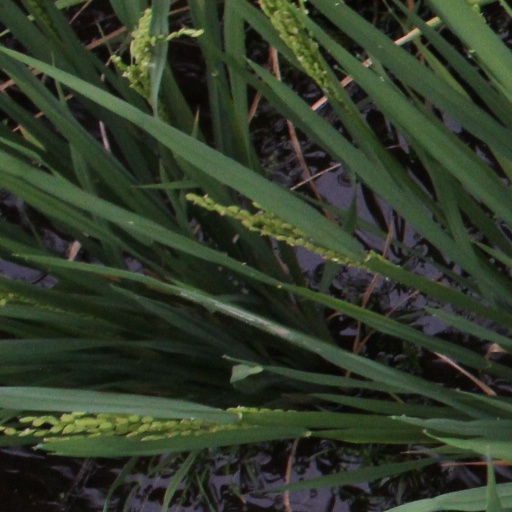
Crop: rice